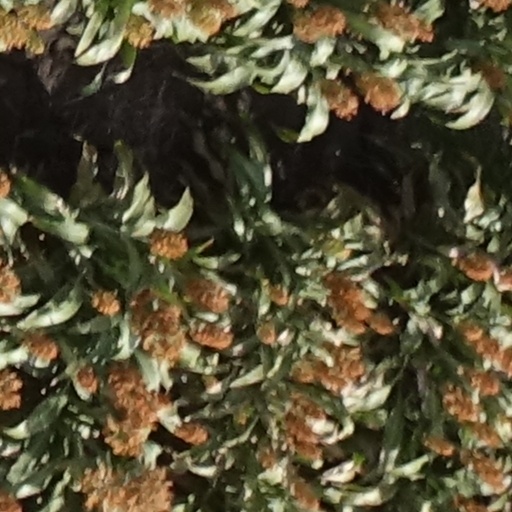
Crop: sorghum